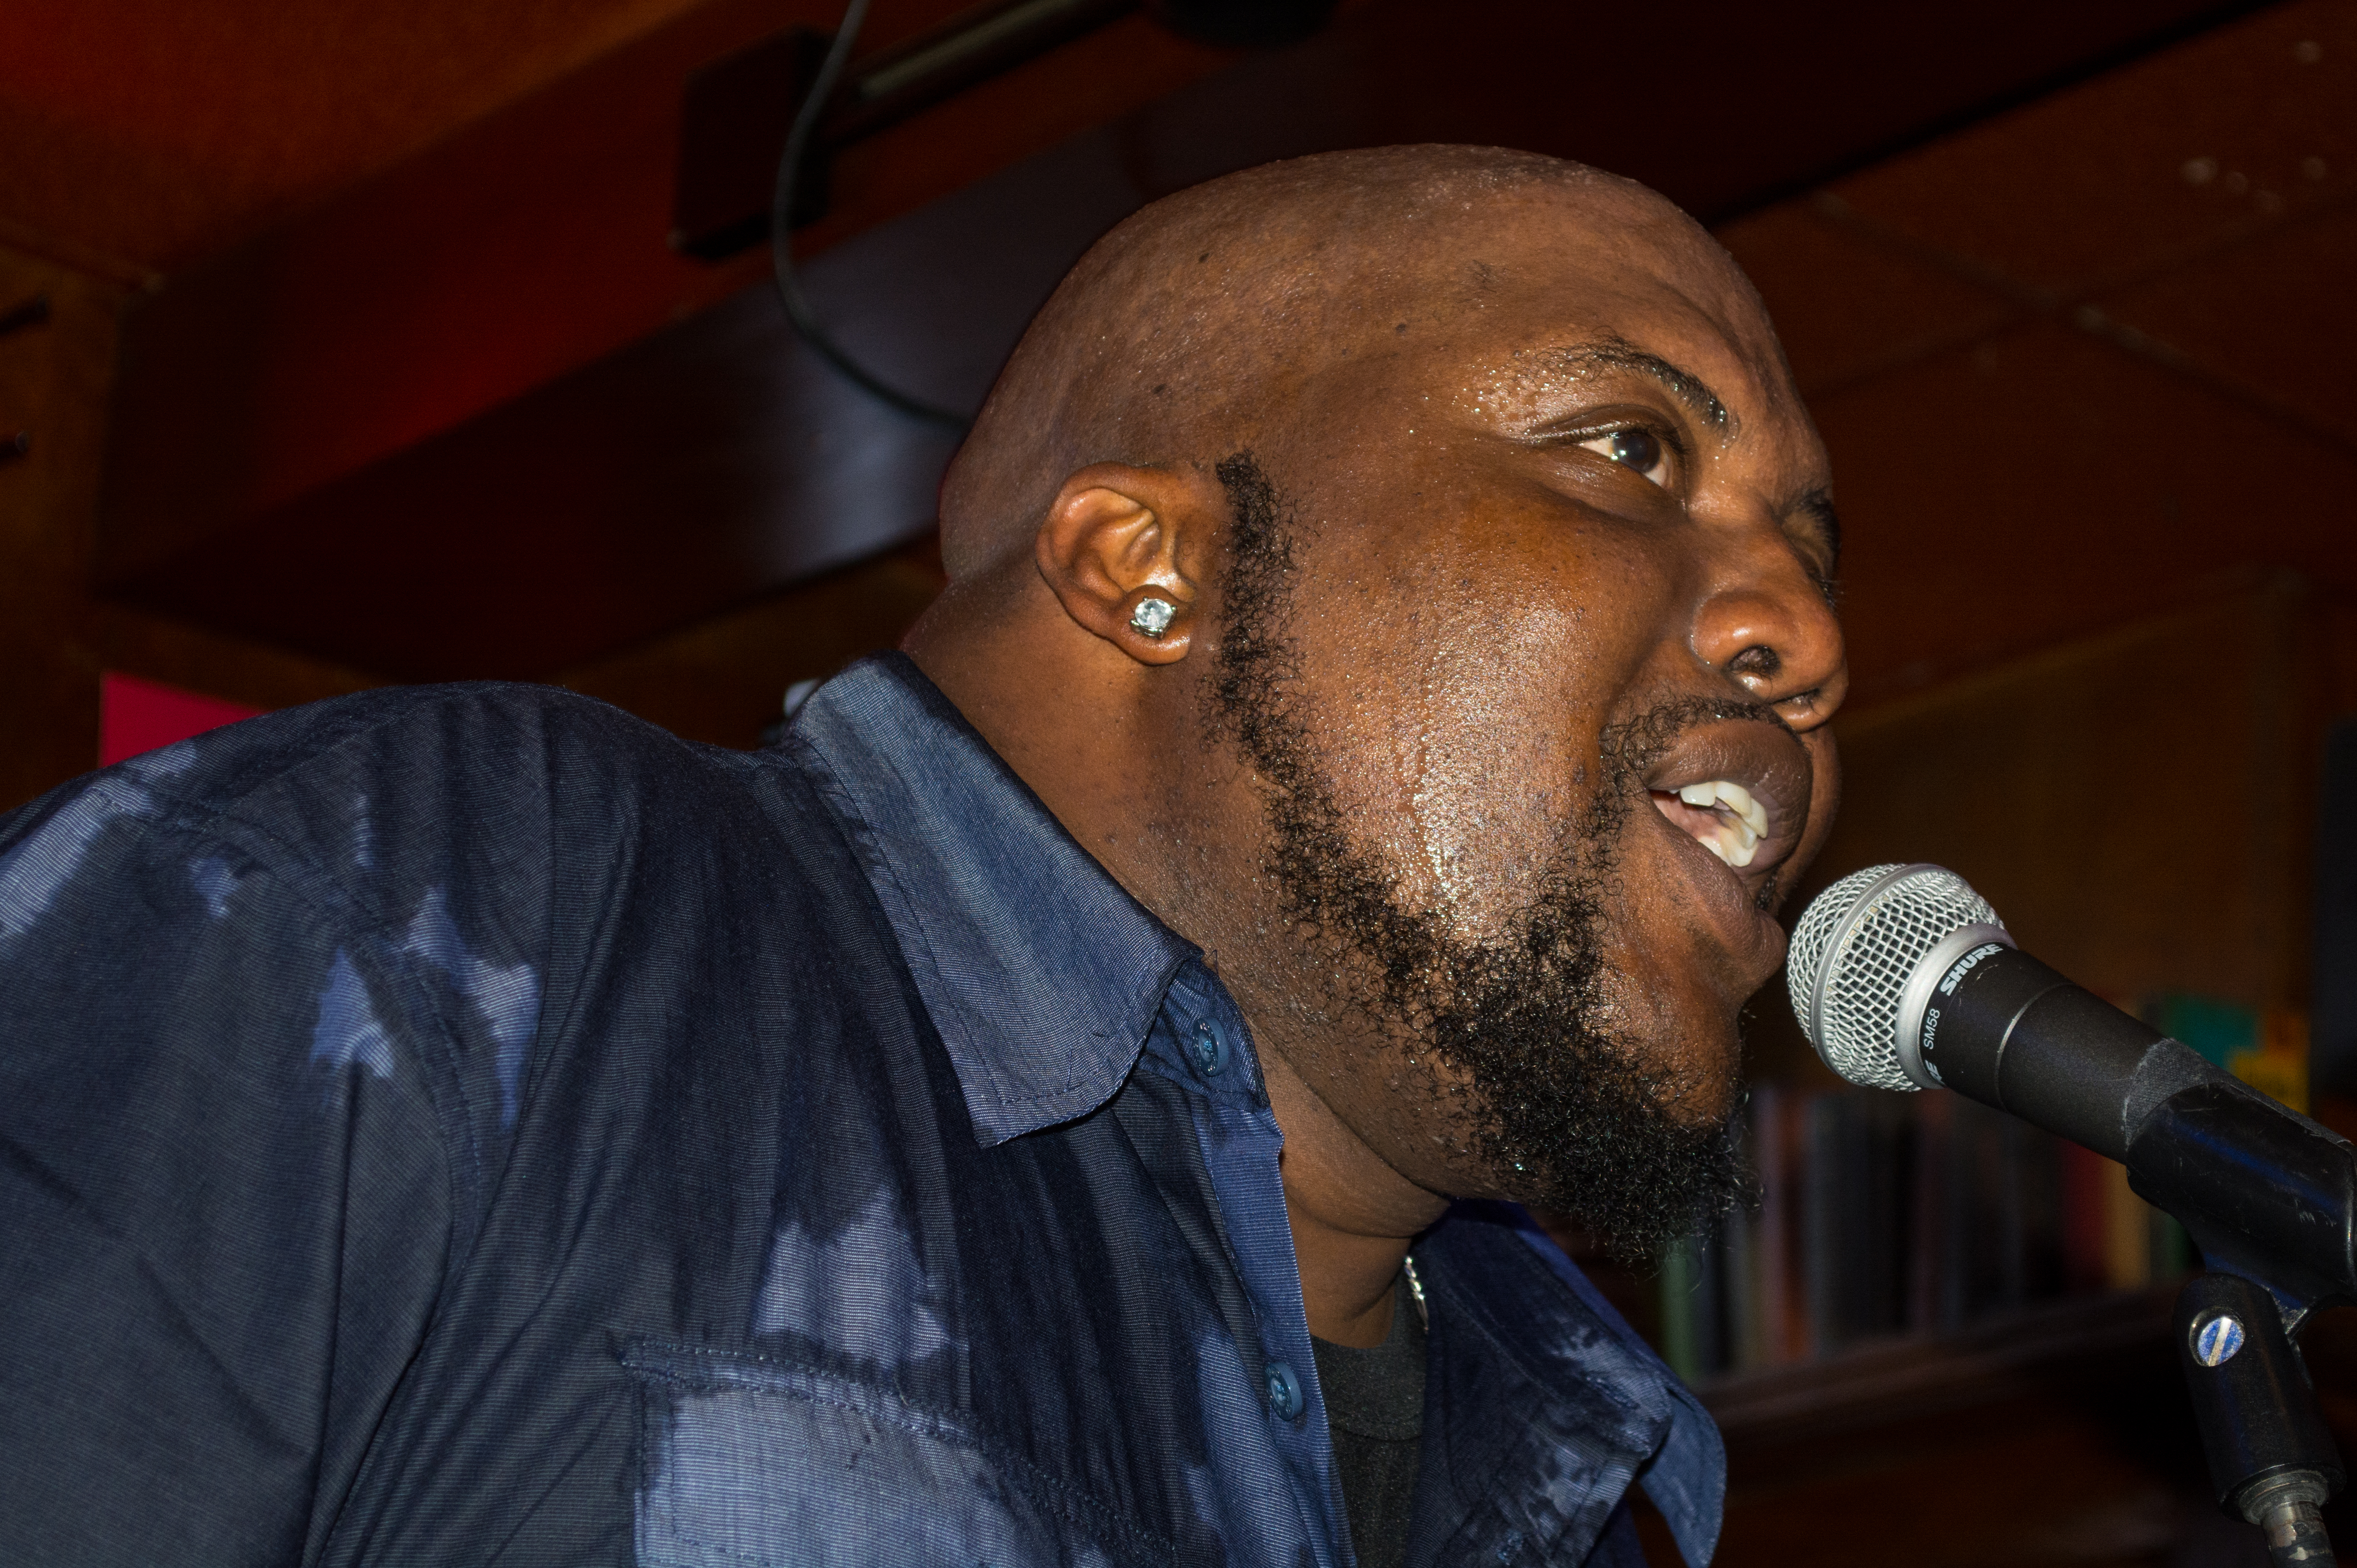
person, music, musician, performance, singing, entertainment, singer songwriter, facial hair